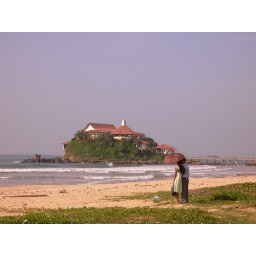
the boy discovered my act. :P**building in far post is a Buddhist Temple, there's a bridge linking it with the coast.**